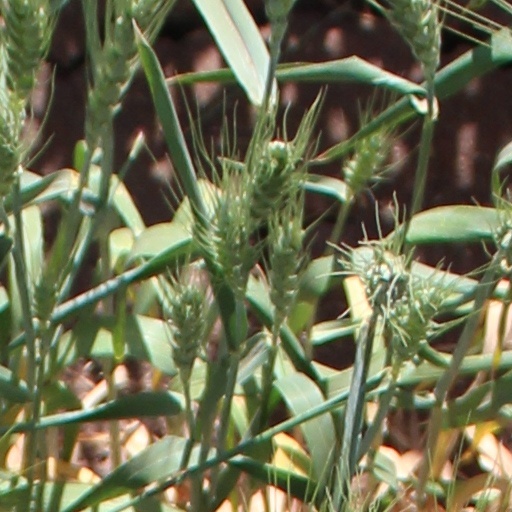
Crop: wheat